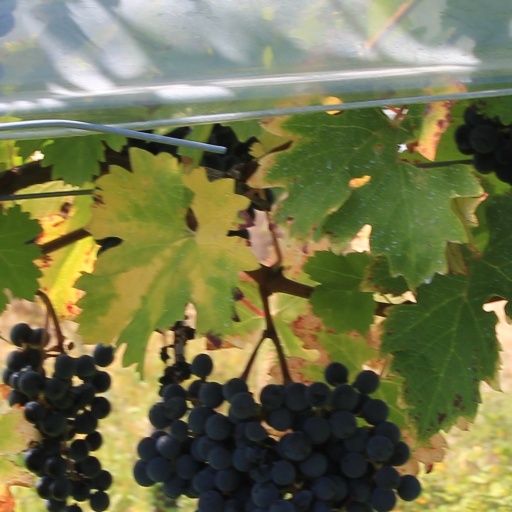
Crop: grape